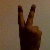
The image shows a hand gesture representing the number 2 in Indian Sign Language.